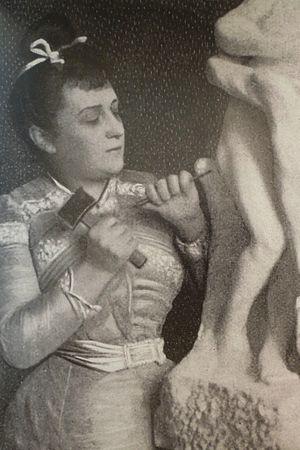
photogravure parue vers 1903
Camille Claudel née à Fère-en-Tardenois le 8 décembre 1864, et morte à Montdevergues le 19 octobre 1943, est une sculptrice et artiste peintre française.